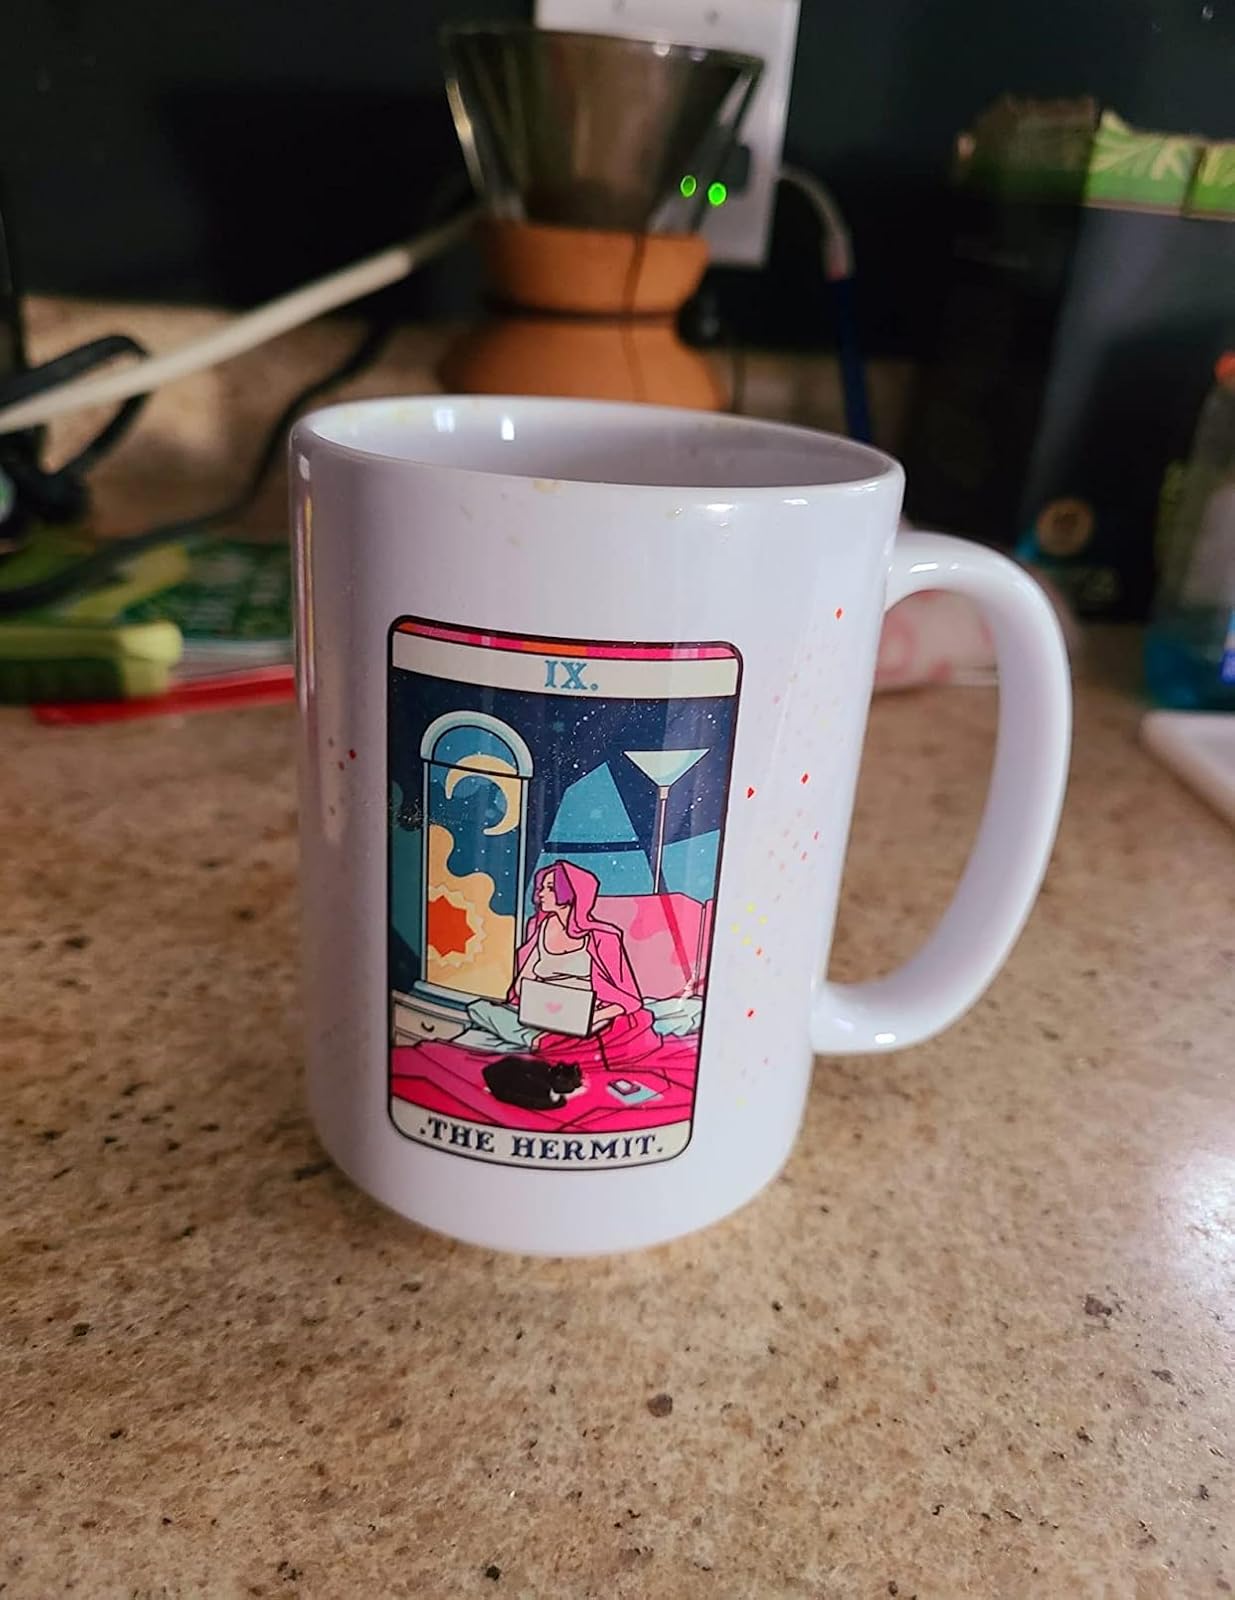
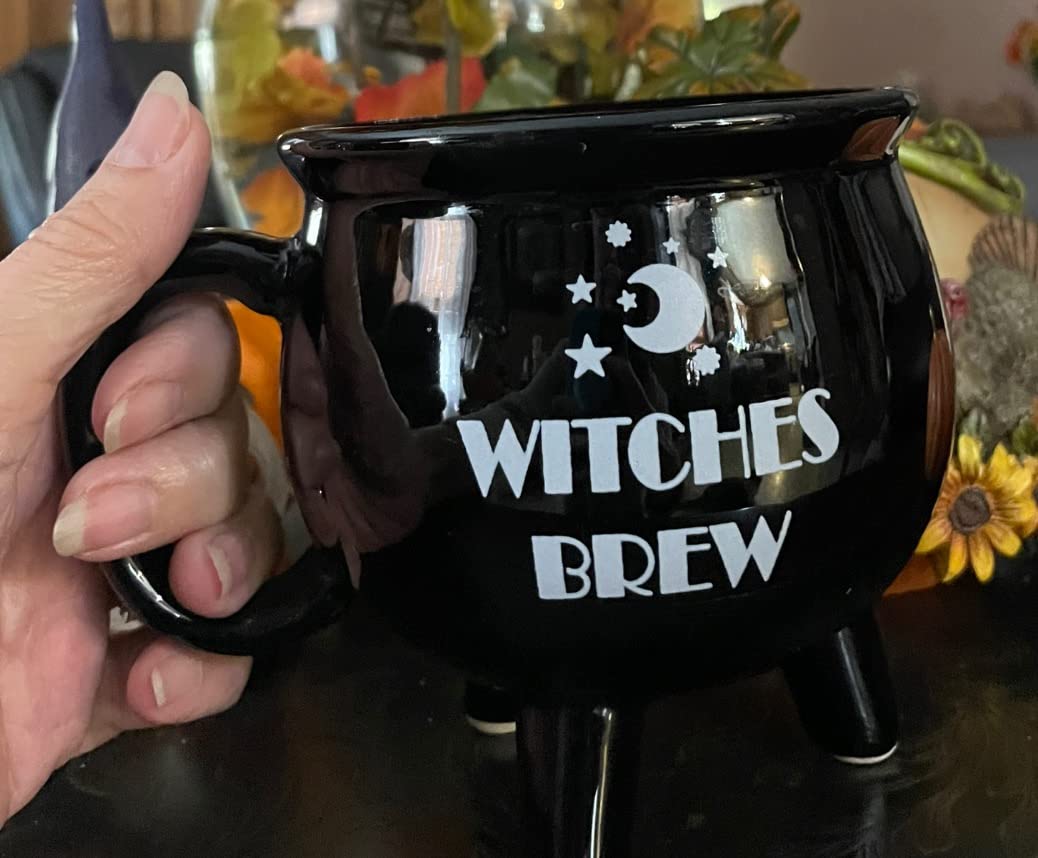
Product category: items_mug
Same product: no